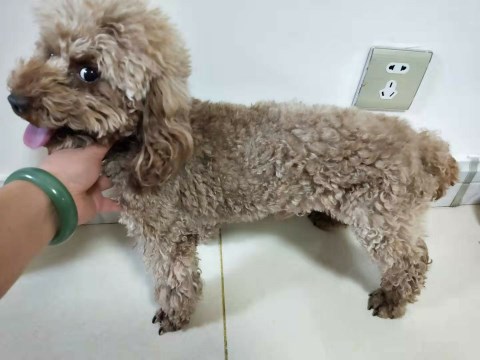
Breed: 7449-n000128-teddy